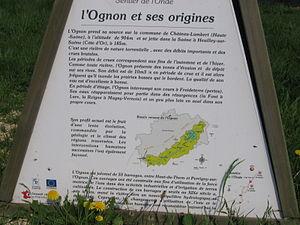
L'Ognon est une rivière située dans l’est de la France en région Bourgogne-Franche-Comté, dans les départements de la Côte-d'Or, du Doubs, du Jura et de la Haute-Saône.